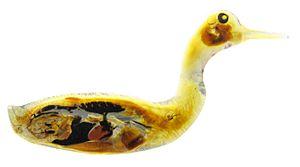
Un microtome est un appareil utilisé pour l'étude des cellules. Il permet de créer de fines tranches d'un tissu étudié après fixation ou congélation.